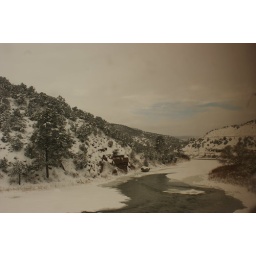
This was shot through a window in my cabin during a cross-country train trip.